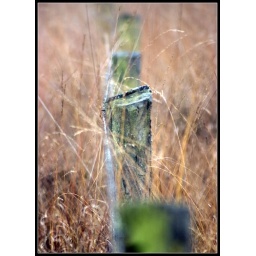
fence in grass